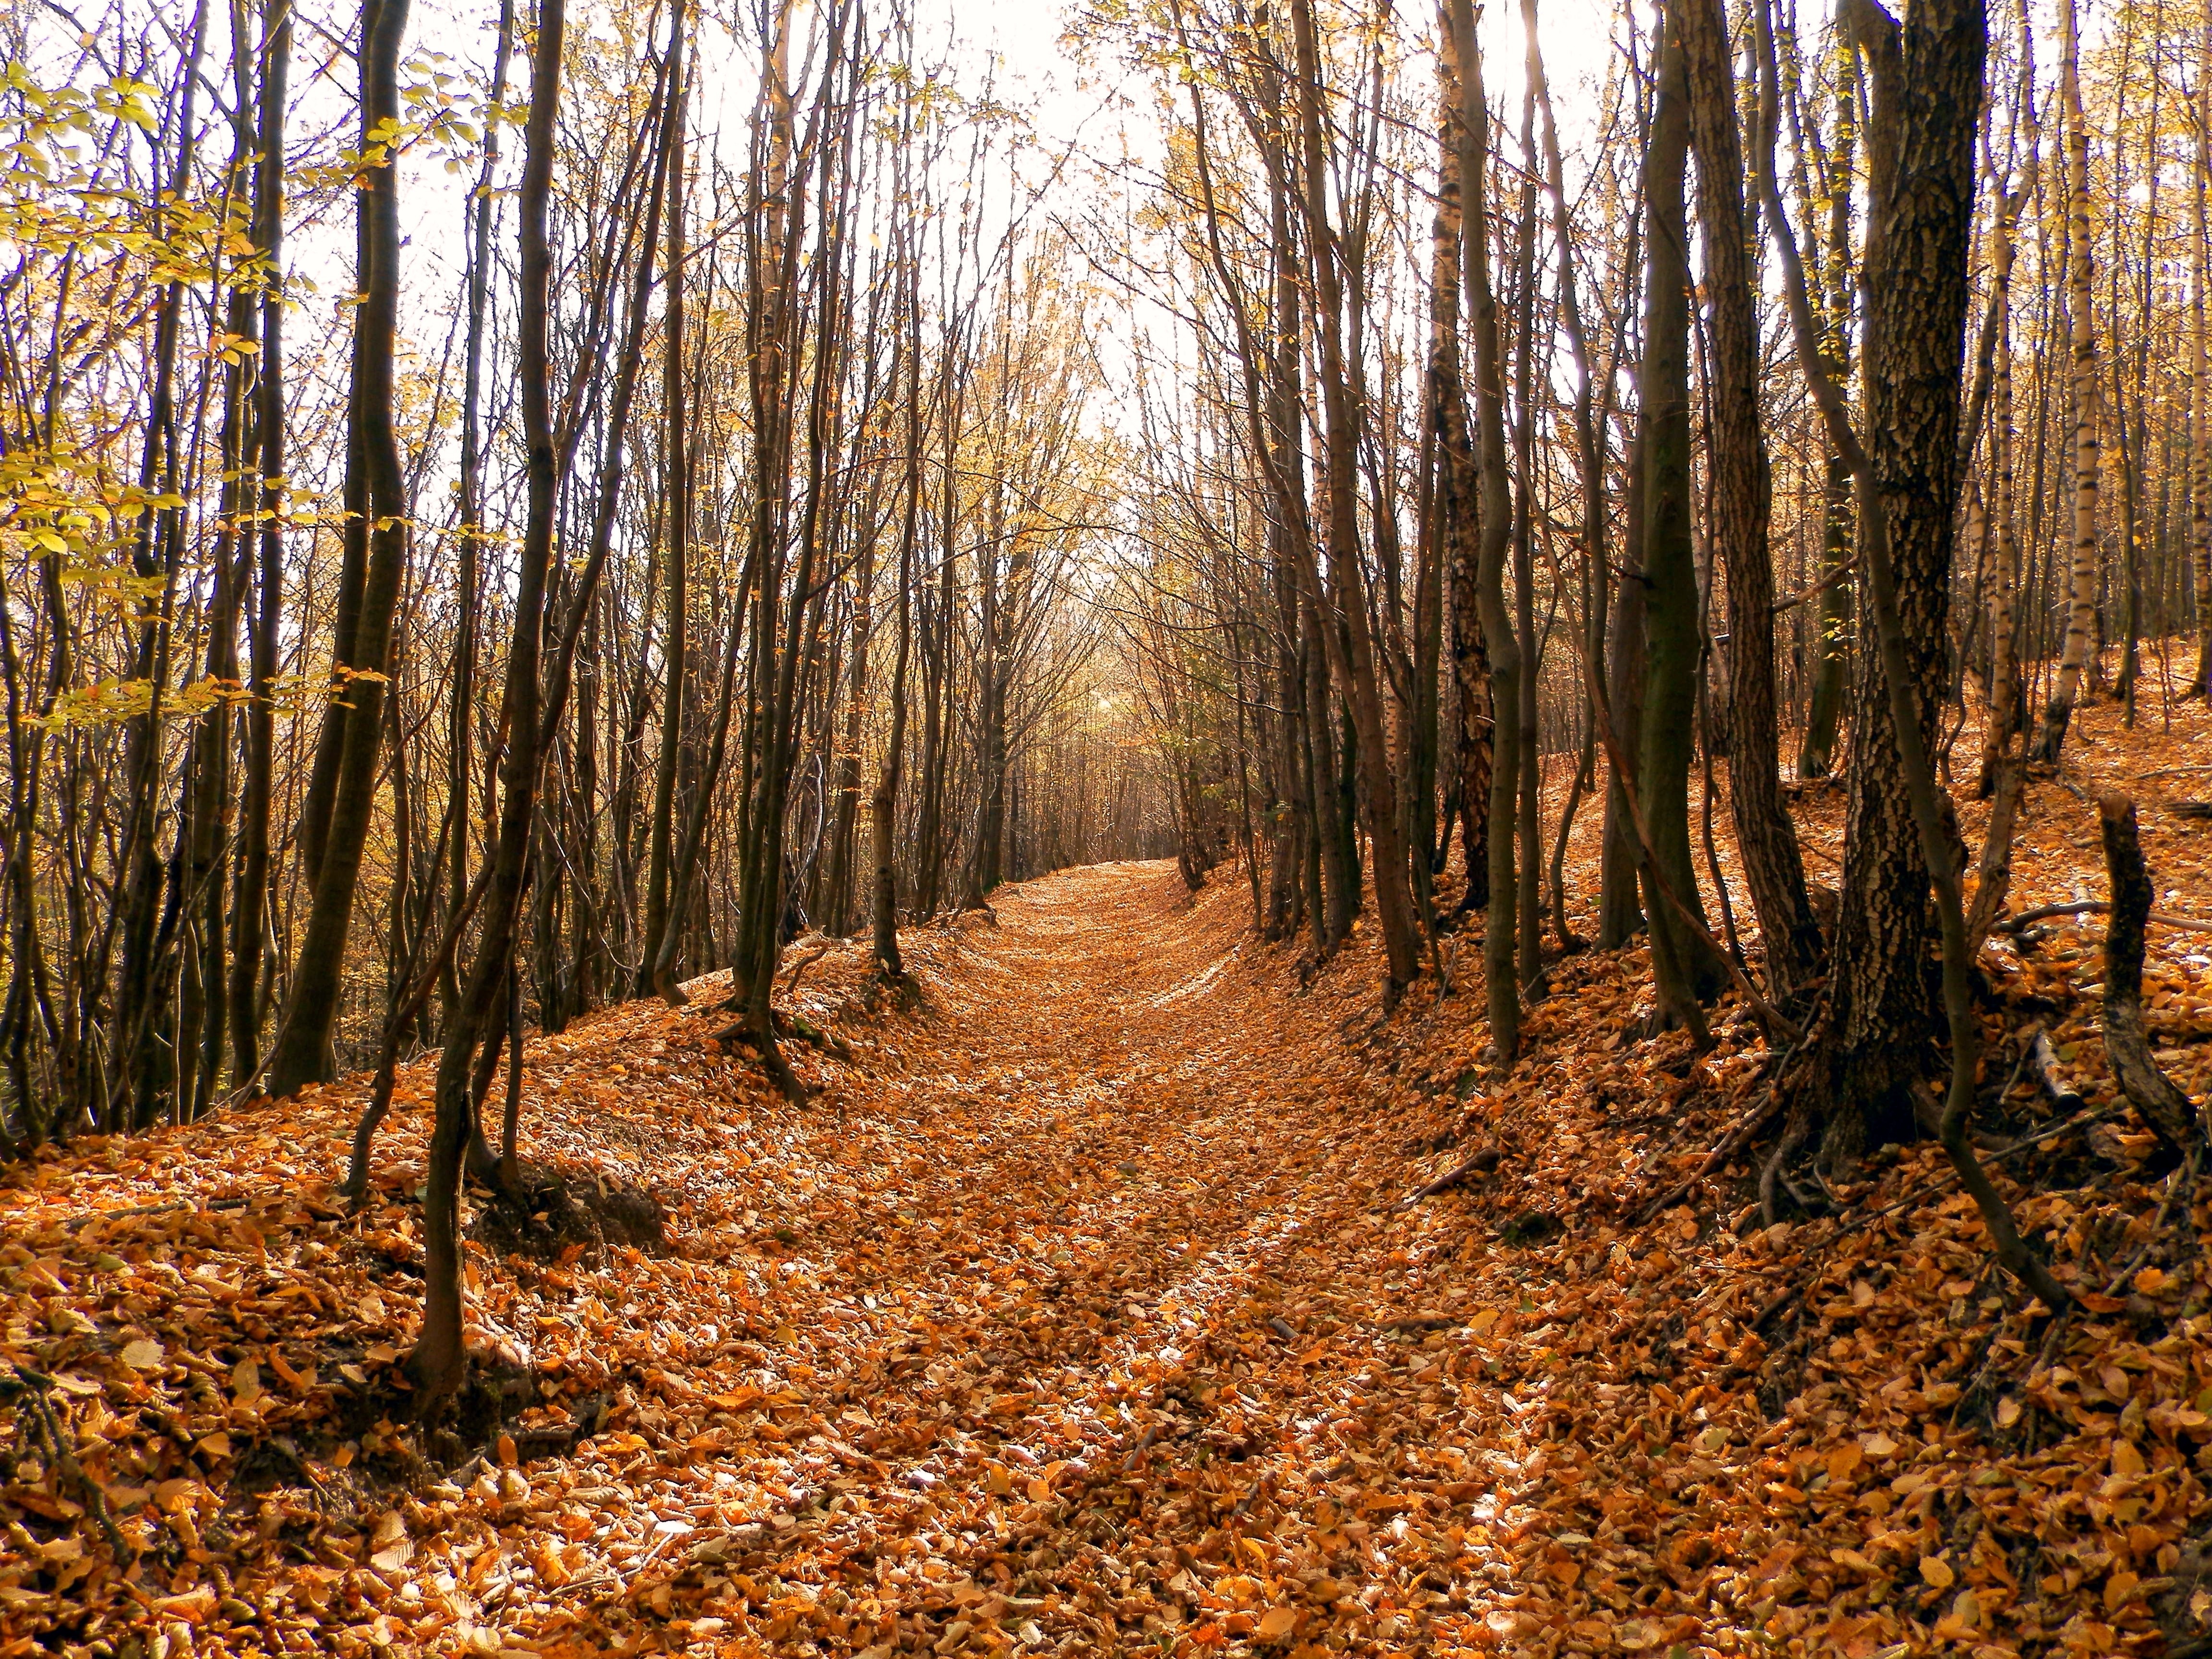
tree, nature, forest, wilderness, plant, trail, sunlight, leaf, autumn, season, deciduous, grove, woodland, habitat, ecosystem, slovakia, biome, natural environment, woody plant, temperate broadleaf and mixed forest, temperate coniferous forest